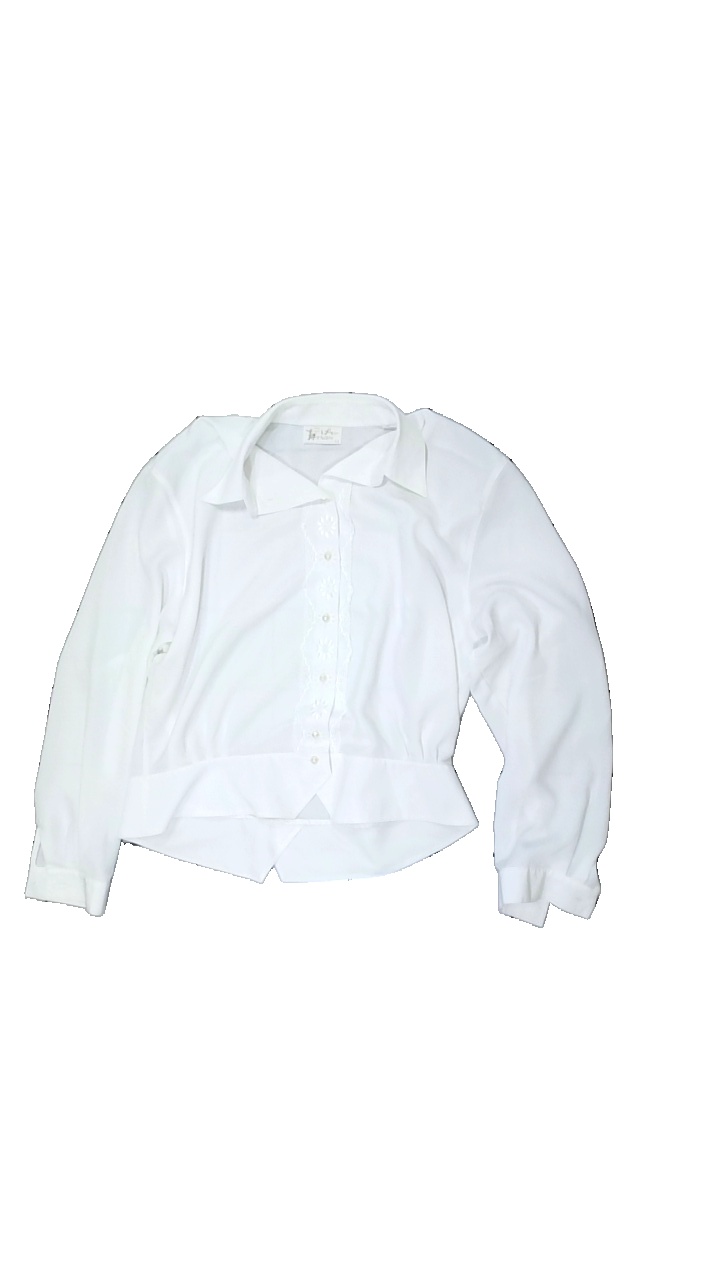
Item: Blouse (Ladies)
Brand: Erfu Exlusive
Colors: White
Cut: Loose
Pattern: Embroidered
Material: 100% Polyester
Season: All
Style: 80s
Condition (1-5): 5
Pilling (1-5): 5
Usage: Reuse
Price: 100-150